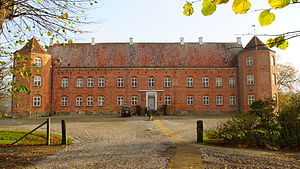
Rugård (Rosmus Sogn)
Rugård Slot er et skov- og landbrugsgods med udsigt til Rugård Bugt på Djursland.
Rugård Slot 10.11.14, forfra, 1
Rugård er en hovedgård i Rosmus Sogn i det tidligere Djurs Sønder Herred, Randers Amt, nu Syddjurs Kommune Region Midtjylland. Navnet nævnes første gang i 1183. Den har oprindeligt ligget i landsbyen Rosmus, og hørte indtil reformationen under Øm Kloster. Den nuværende hovedbygning ved Nørresø er opført omkring 1580-1590 af Hans Arenfeldt. Rugård er nok mest kendt for hekseprocesserne i 1680'erne under Jørgen Arenfeldt, kendt som Heksejægeren på Rugård.